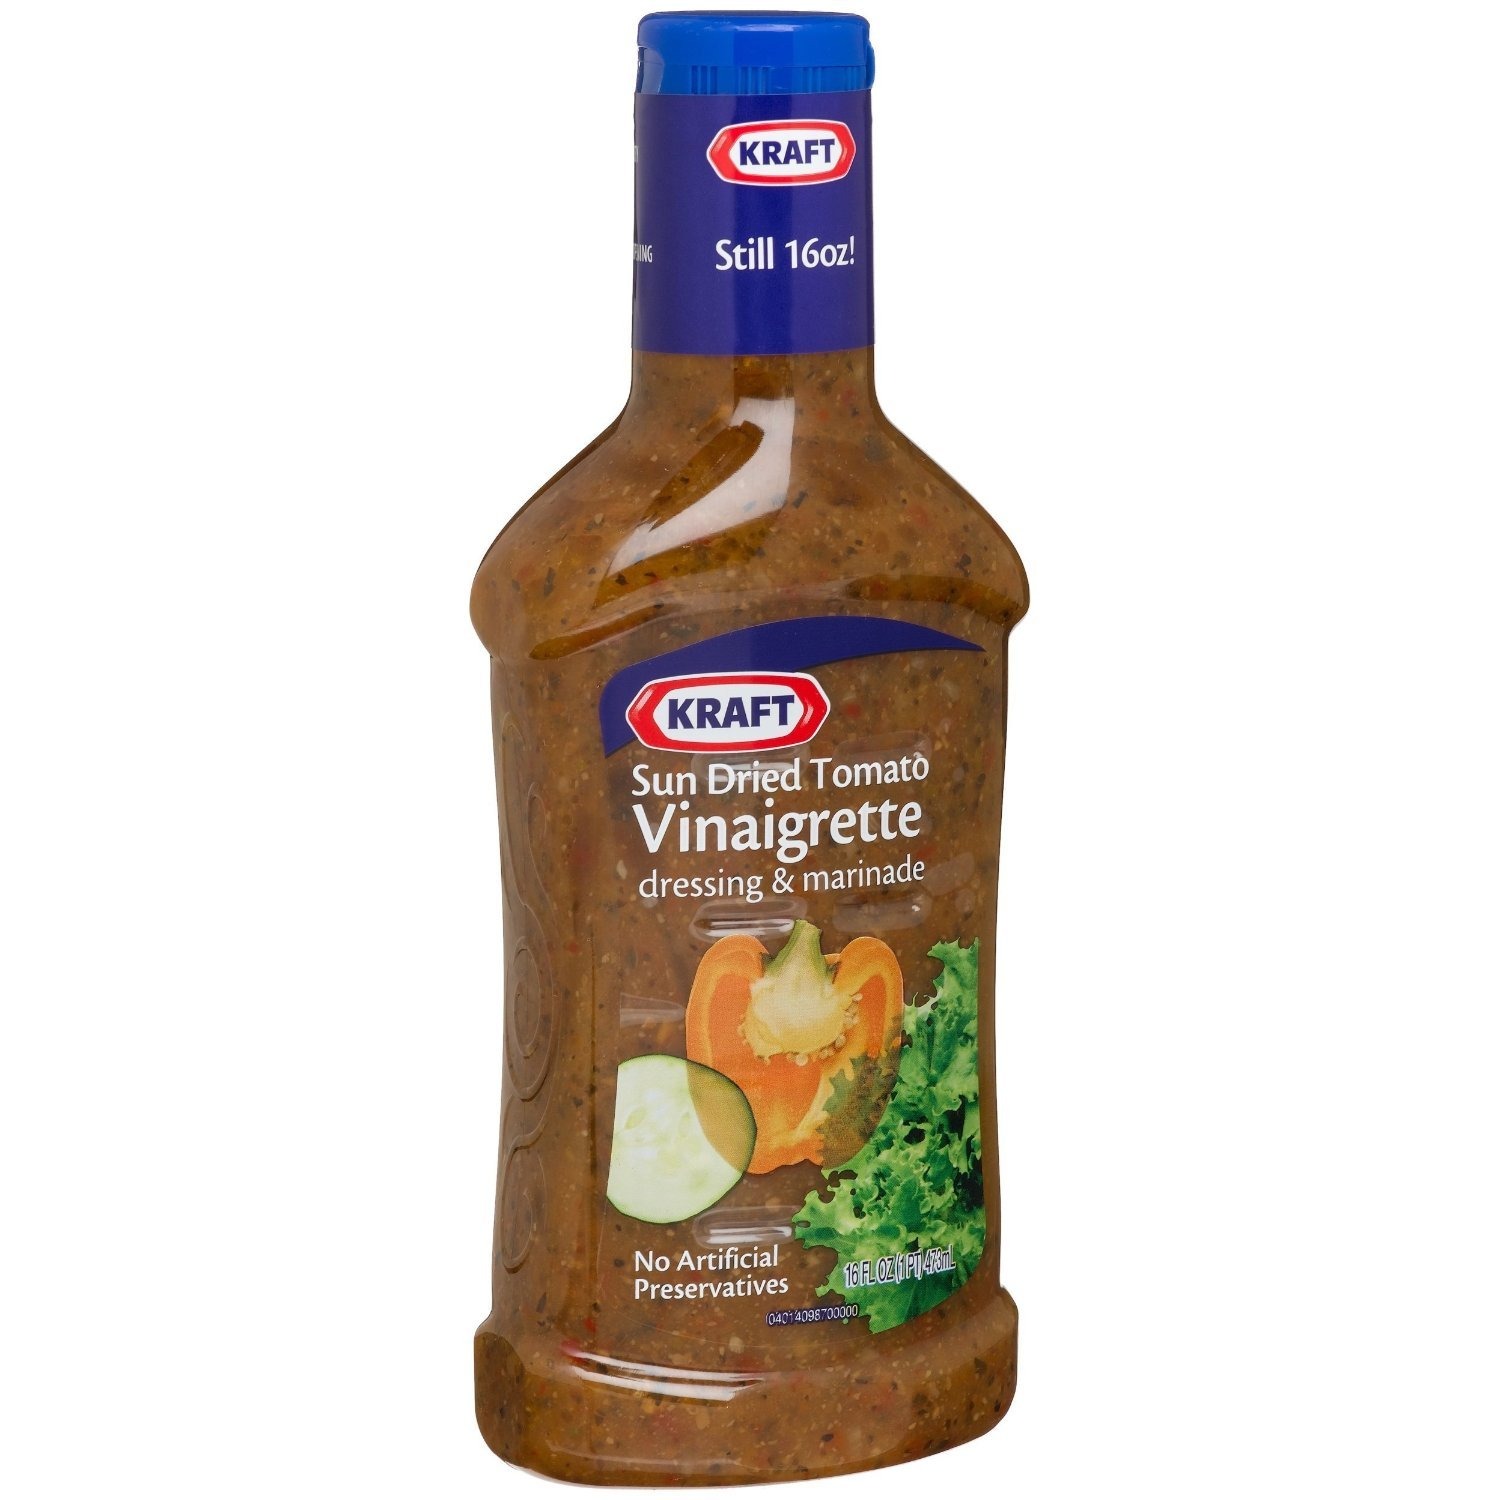
Item Name: Kraft, Sun Dried Tomato Vinaigrette Dressing, 16oz Bottle (Pack of 3)
Bullet Point: Kraft Sun Dried Tomato Vinaigrette
Product Description: 3 -16oz Bottles
Value: 48.0
Unit: Fl Oz

Price: 4.6